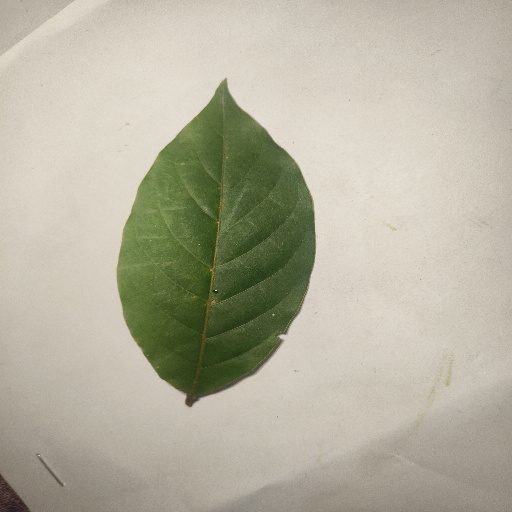
Species: HariTaki
Leaf condition: Healthy Leaf